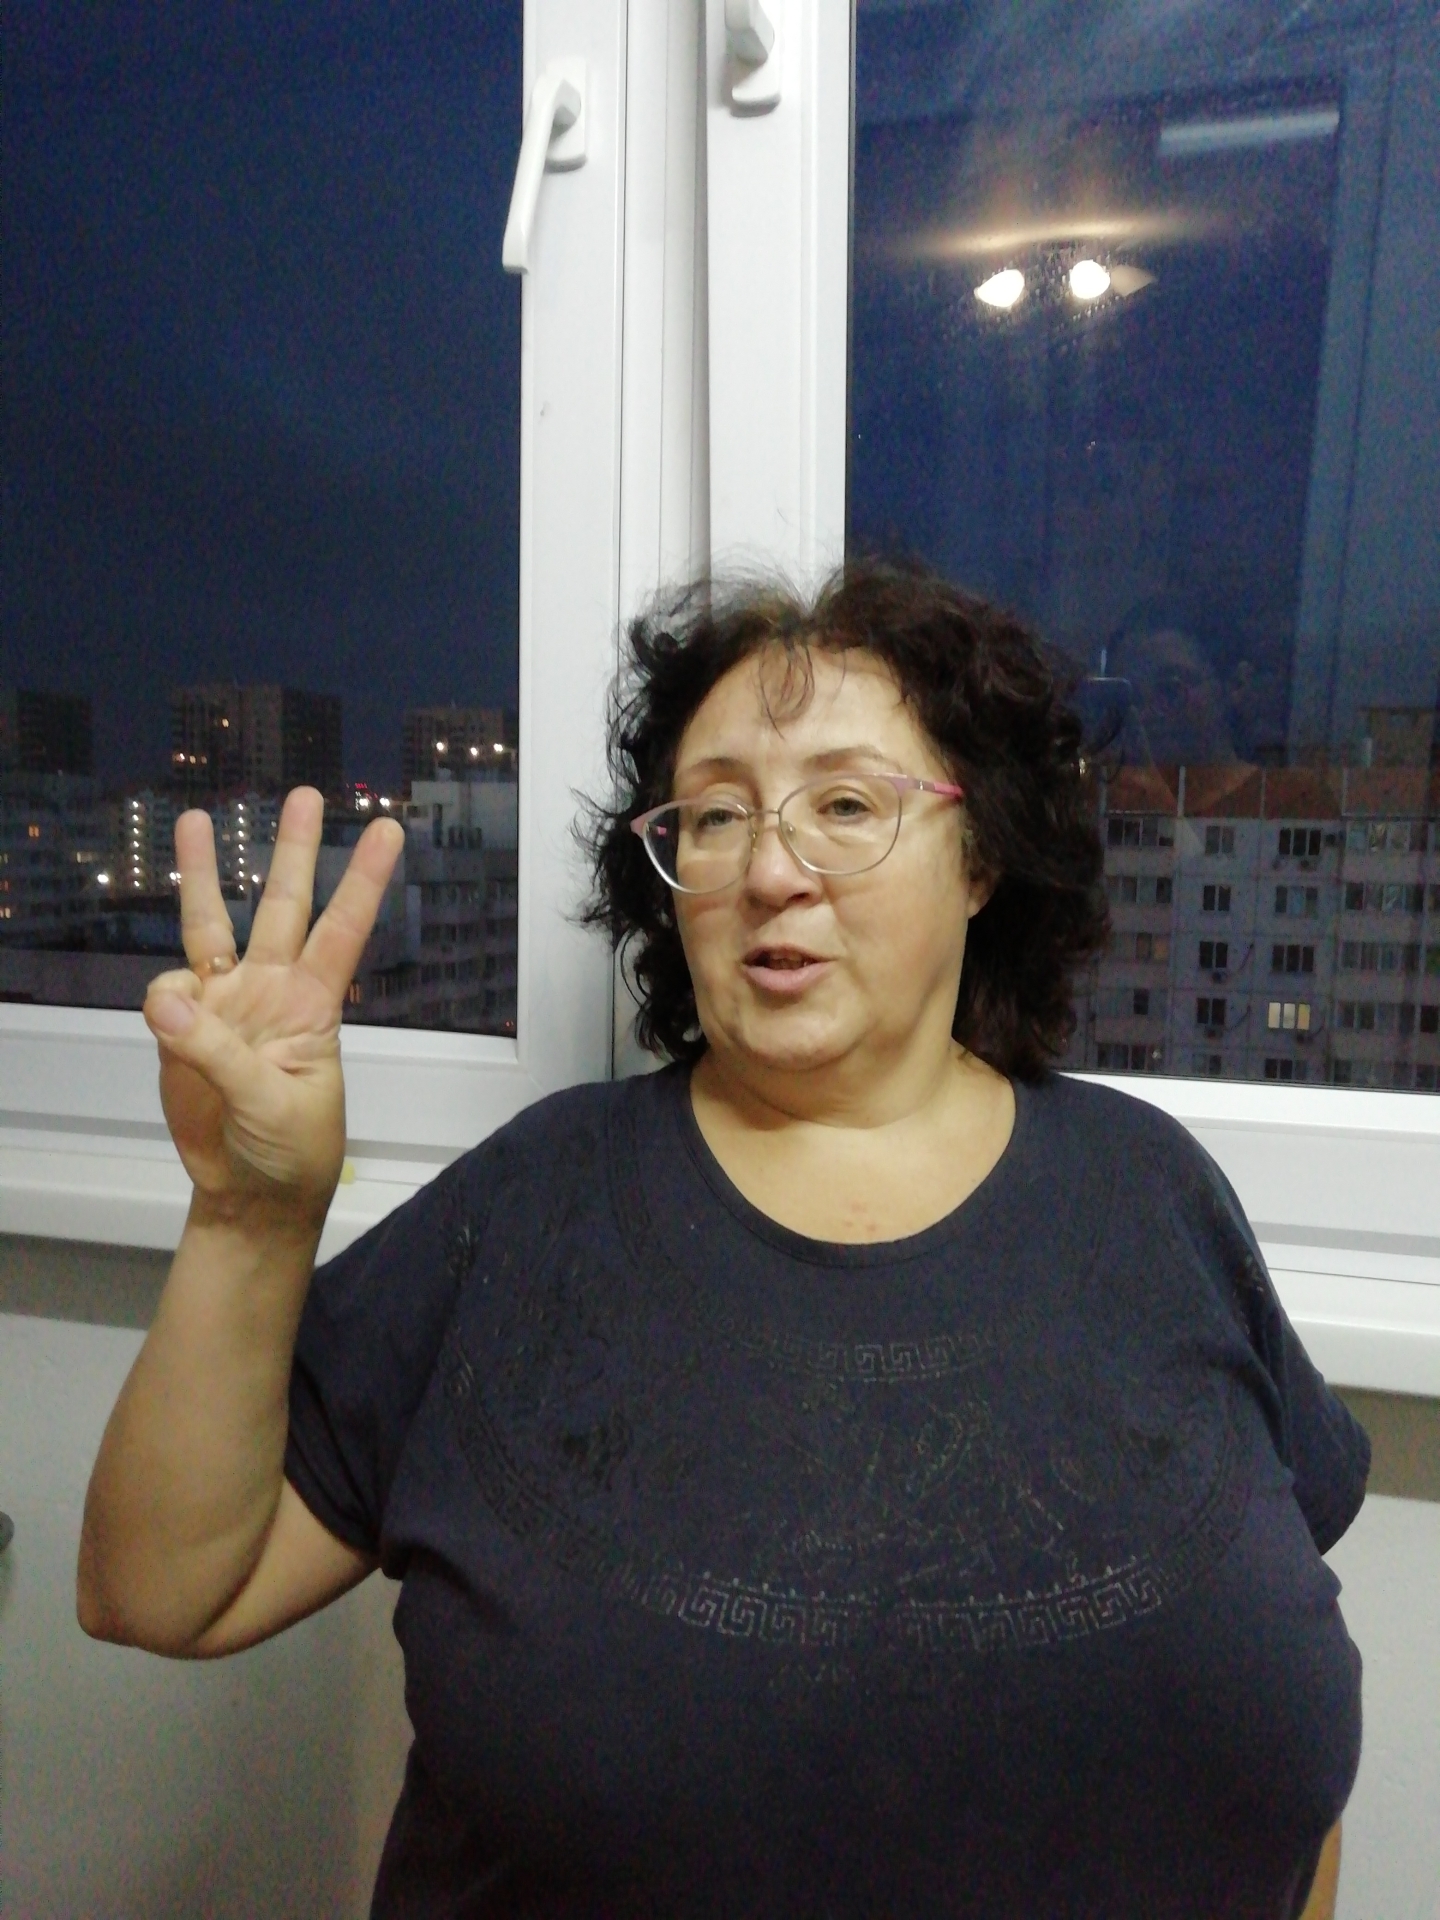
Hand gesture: three